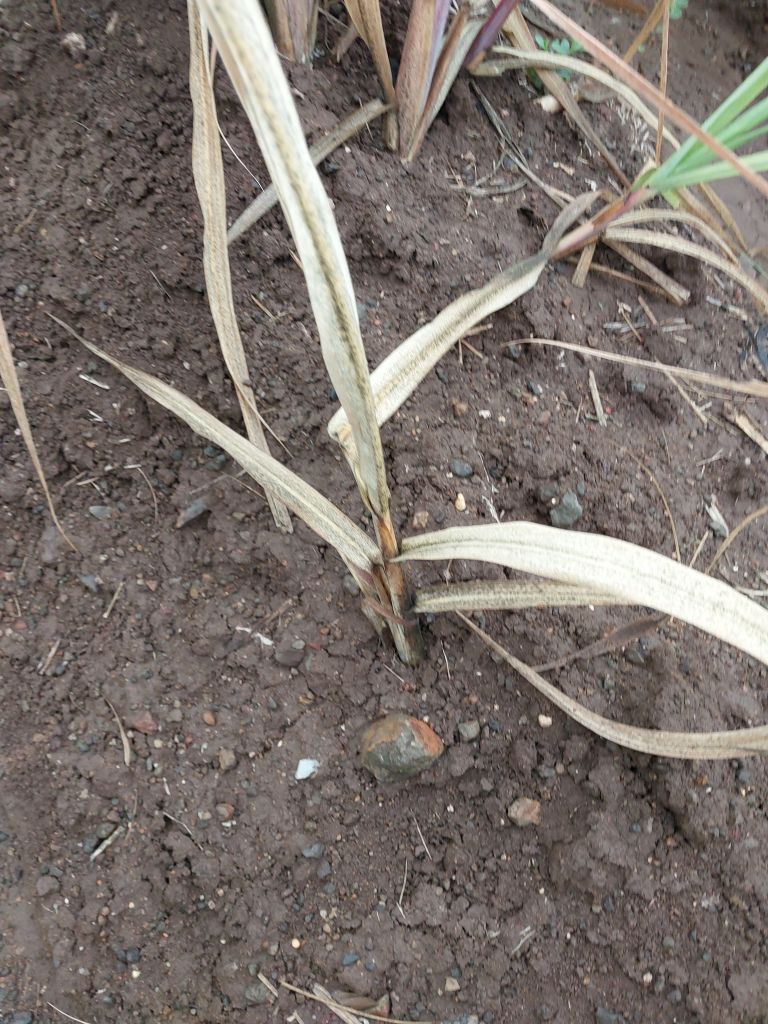
Label: Sett Rot